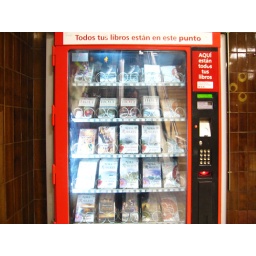
books in a vending machine in a subway station in barcelona